Convent of San Pablo (Cuenca)

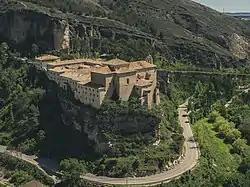

The Convent of San Pablo is a sixteenth century former convent in Cuenca, Spain, that belonged to the Dominican Order. It stands on a promontory over the Huécar river facing the Hanging Houses. The church was finished in the eighteenth century, in rococo style. Since 1993 it houses a state-owned Parador hotel.